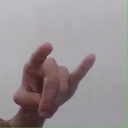
अक्षर: च